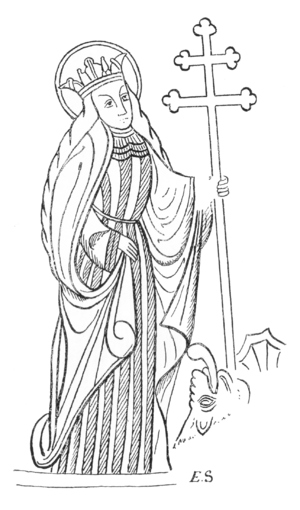
Sankt Margaretha
Sankt Margaretha med krone og korsstaven, som spidder i dragen. Aftegning af gammelt kalkmaleri i Sulsted Kirke.
""De gamle Kalkmalerier i vore Kirker"" 1900 af Julius Magnus Petersen (1827–1917), Fig. 34. St. Margaretha. Sulsted Kirke ved Aalborg. Bogen findes digitalt på s:da:De gamle Kalkmalerier i vore Kirker
Sankt Margaretha var en ung kvinde, der led martyrdøden omkring år 305. Hun var datter af en hedensk patriark, men blev omvendt til kristendommen af sin amme. Den romerske guvernør i Antiokia gjorde tilnærmelser til Margaretha, men hun ville ikke gifte sig på grund af sin kristne tro. Legenden omkring hende er nedskrevet i det 9. århundrede og beretter, at hun i sit fængsel bliver opsøgt af djævelen i en drages skikkelse. Dragen ville sluge hende, men da hun gjorde korsets tegn måtte den onde vige igen. Under hendes martyrium udholdte hun mange pinsler, hvorfor tilskuerne lod sig omvende til den kristne tro. Enden blev dog, at hun blev halshugget.